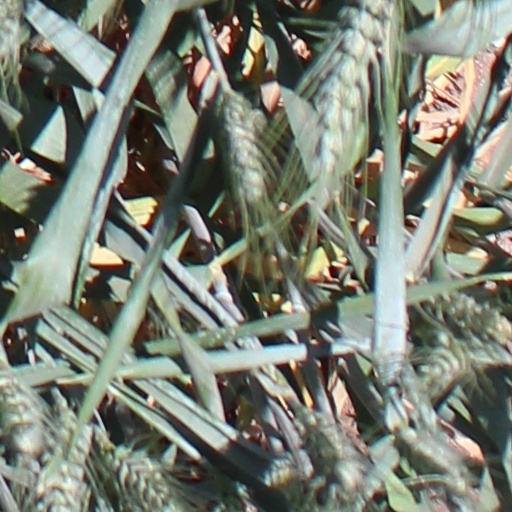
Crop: wheat